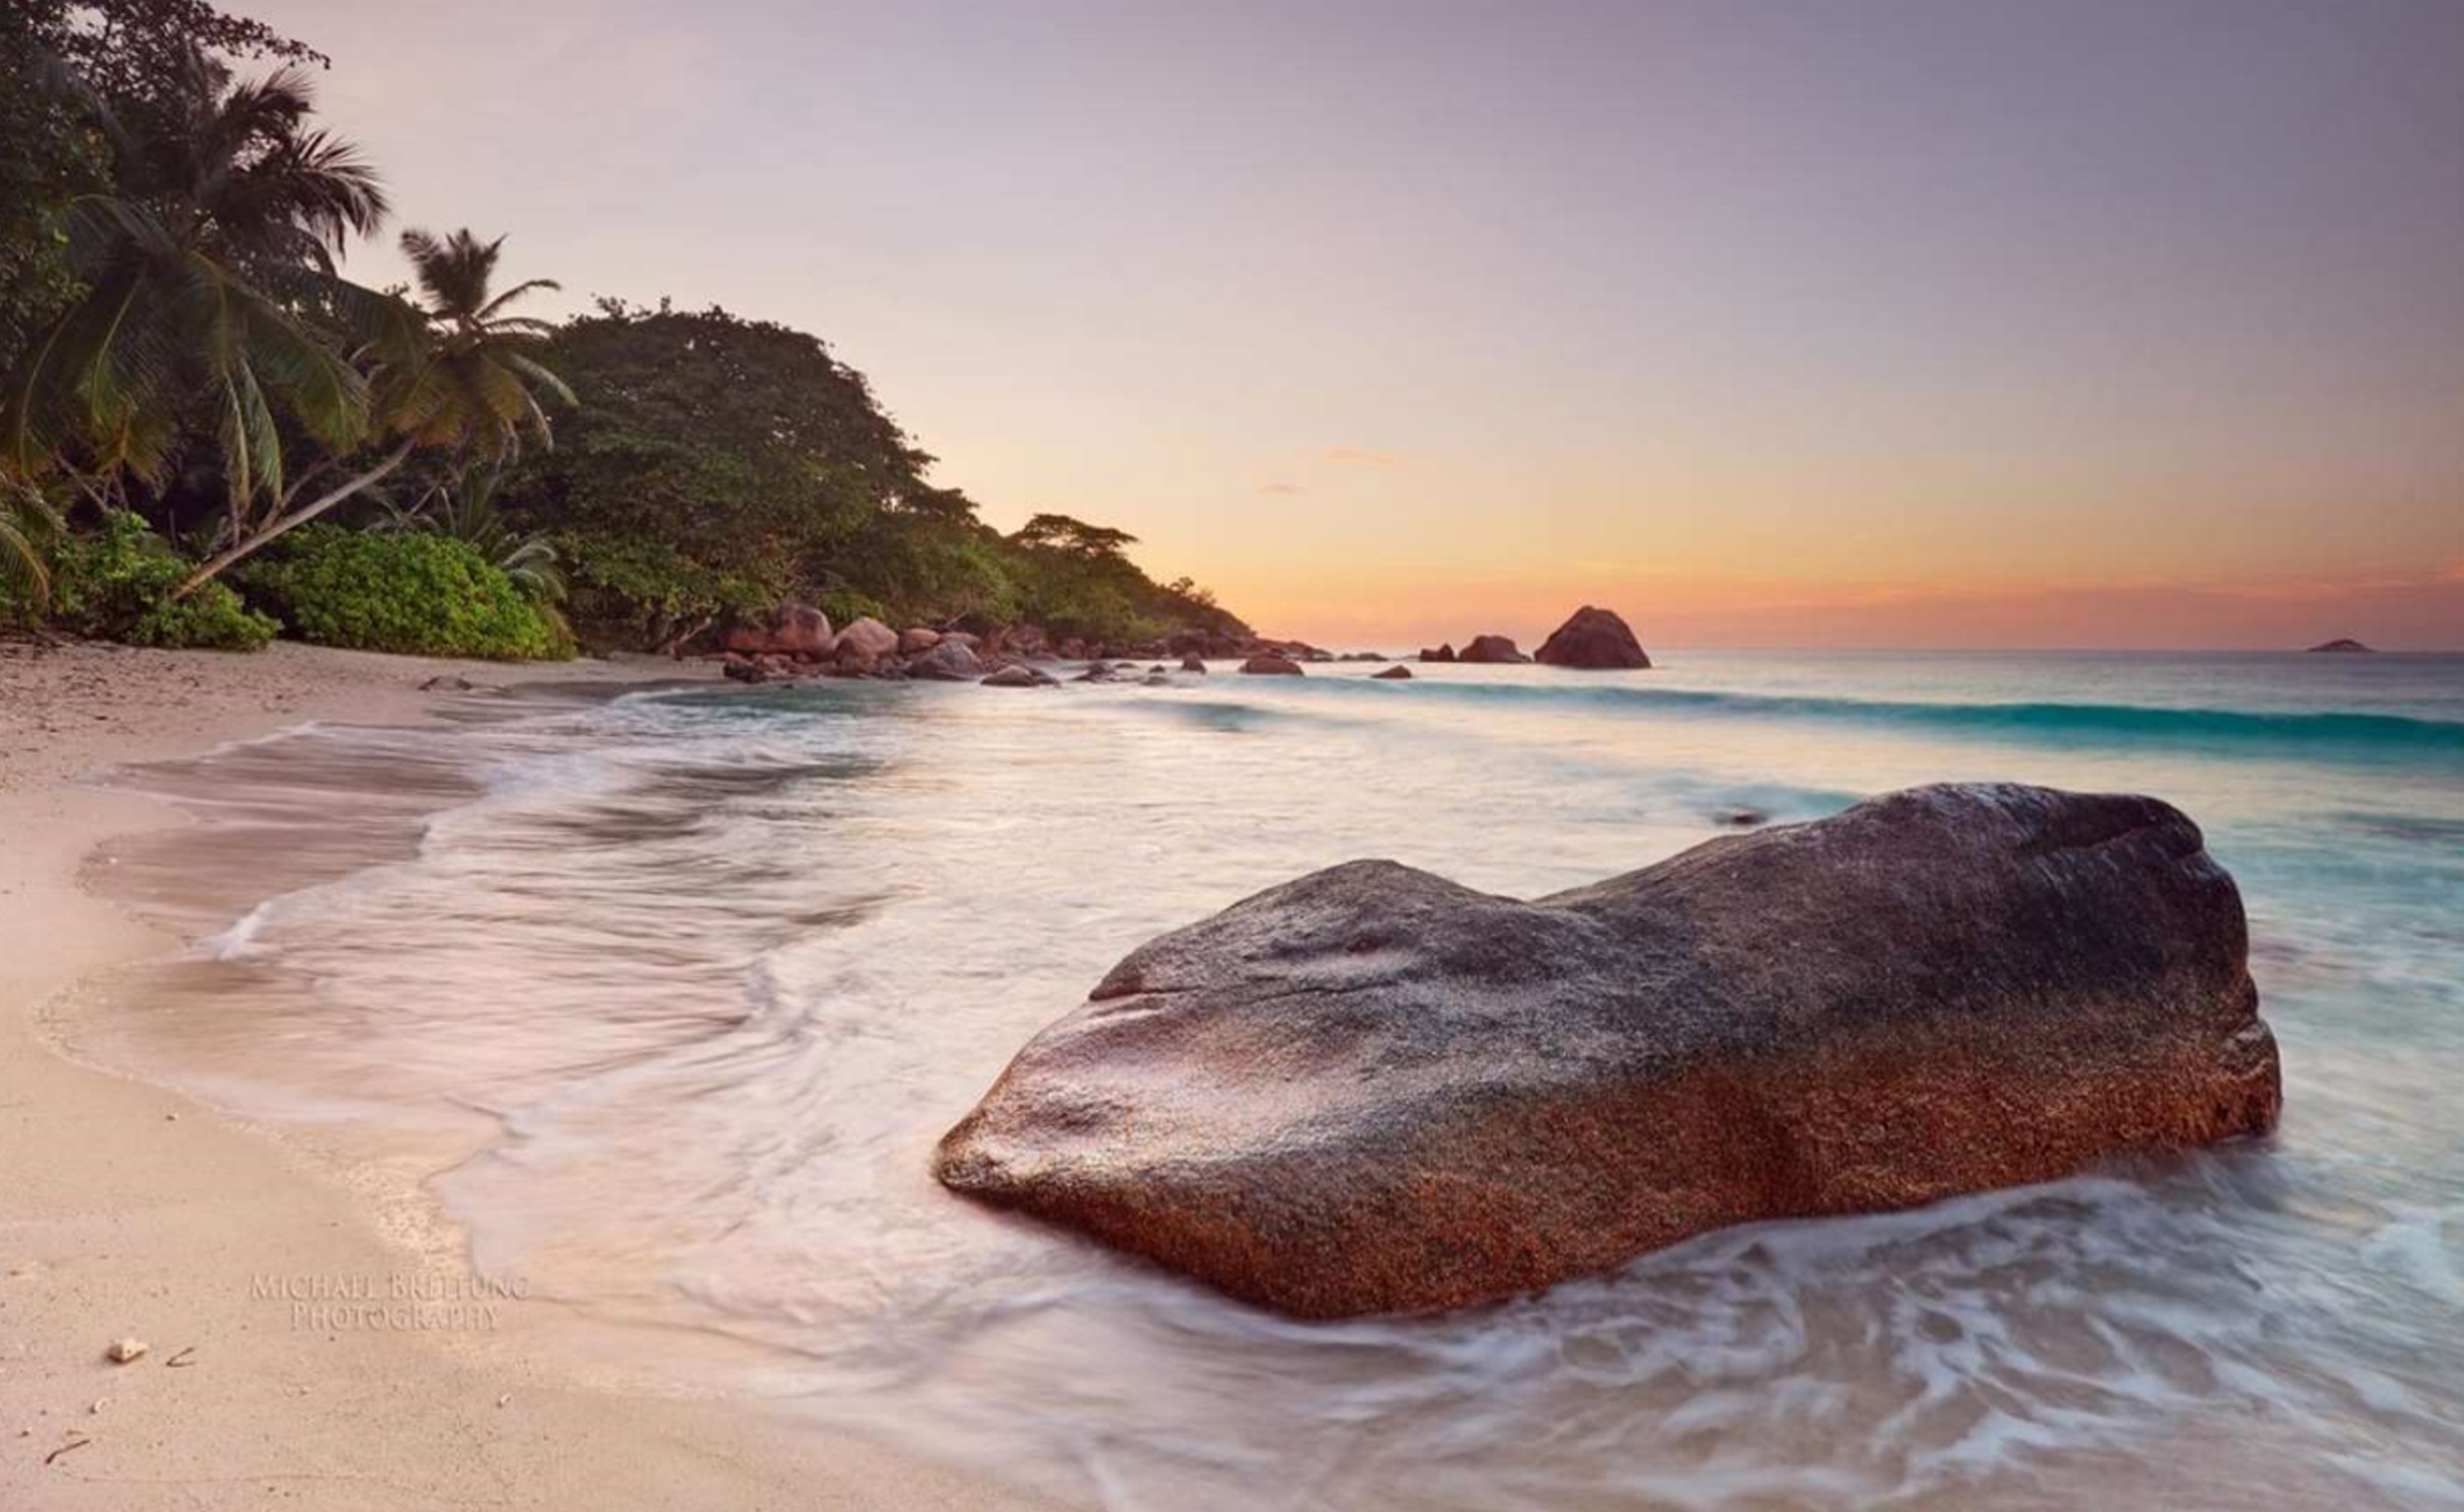
nature, body of water, shore, beach, sea, coastal and oceanic landforms, coast, sky, ocean, caribbean, tropics, vacation, wave, rock, sand, horizon